Abraham Lincoln Presidential Library and Museum

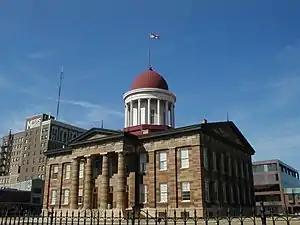
Illinois Old State Capitol

The Abraham Lincoln Presidential Library and Museum is located in Springfield, Illinois, in the historic downtown section, near many other Lincoln cultural sites. The presidential library opened on October 14, 2004, and the museum opened on April 19, 2005. Until 1970, Ford's Theatre in Washington, D.C. was designated as the "Lincoln Museum".